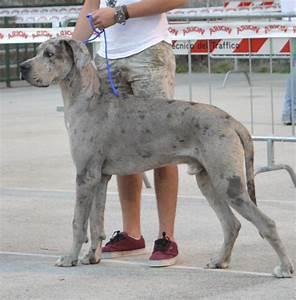
dog